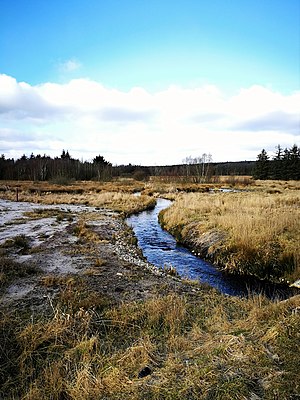
Skygge Å
Skygge Å ved udløbet fra Bølling Sø
Skygge Å ved udløbet fra Bølling Sø
Skygge Å er en godt 4 km lang å der i forlængelse af den 2,5 km lange Bølling Sø Kanal, der afvander den gendannede Bølling Sø, nord for Engesvang i Ikast-Brande Kommune, udgør den østlige øverste del af Karup Å-systemet. Åen løber mod vest, forbi Klode Mølle, til den løber sammen med Elbæk og Bording Å, lige øst for landevejen ca. tre kilometer nord for Bording Kirke.